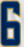
Number: 6